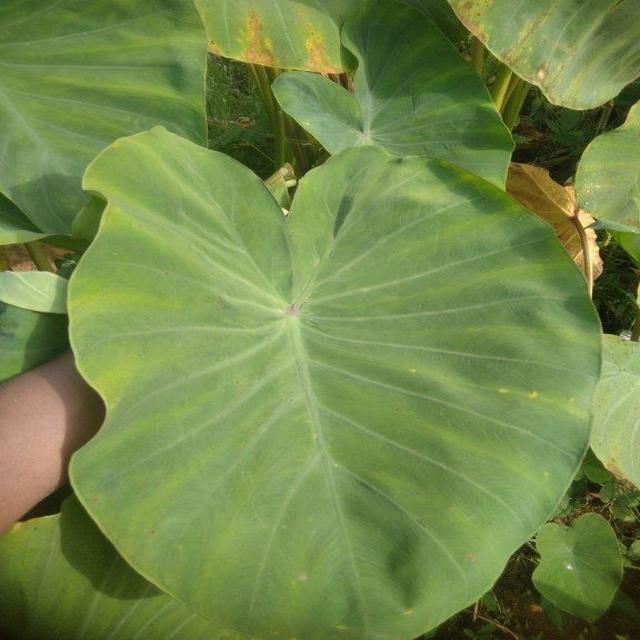
Label: Healthy